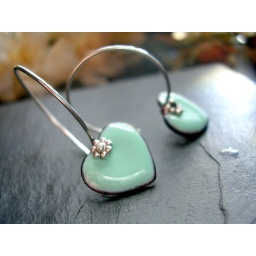
cute little hearts in robin egg blue